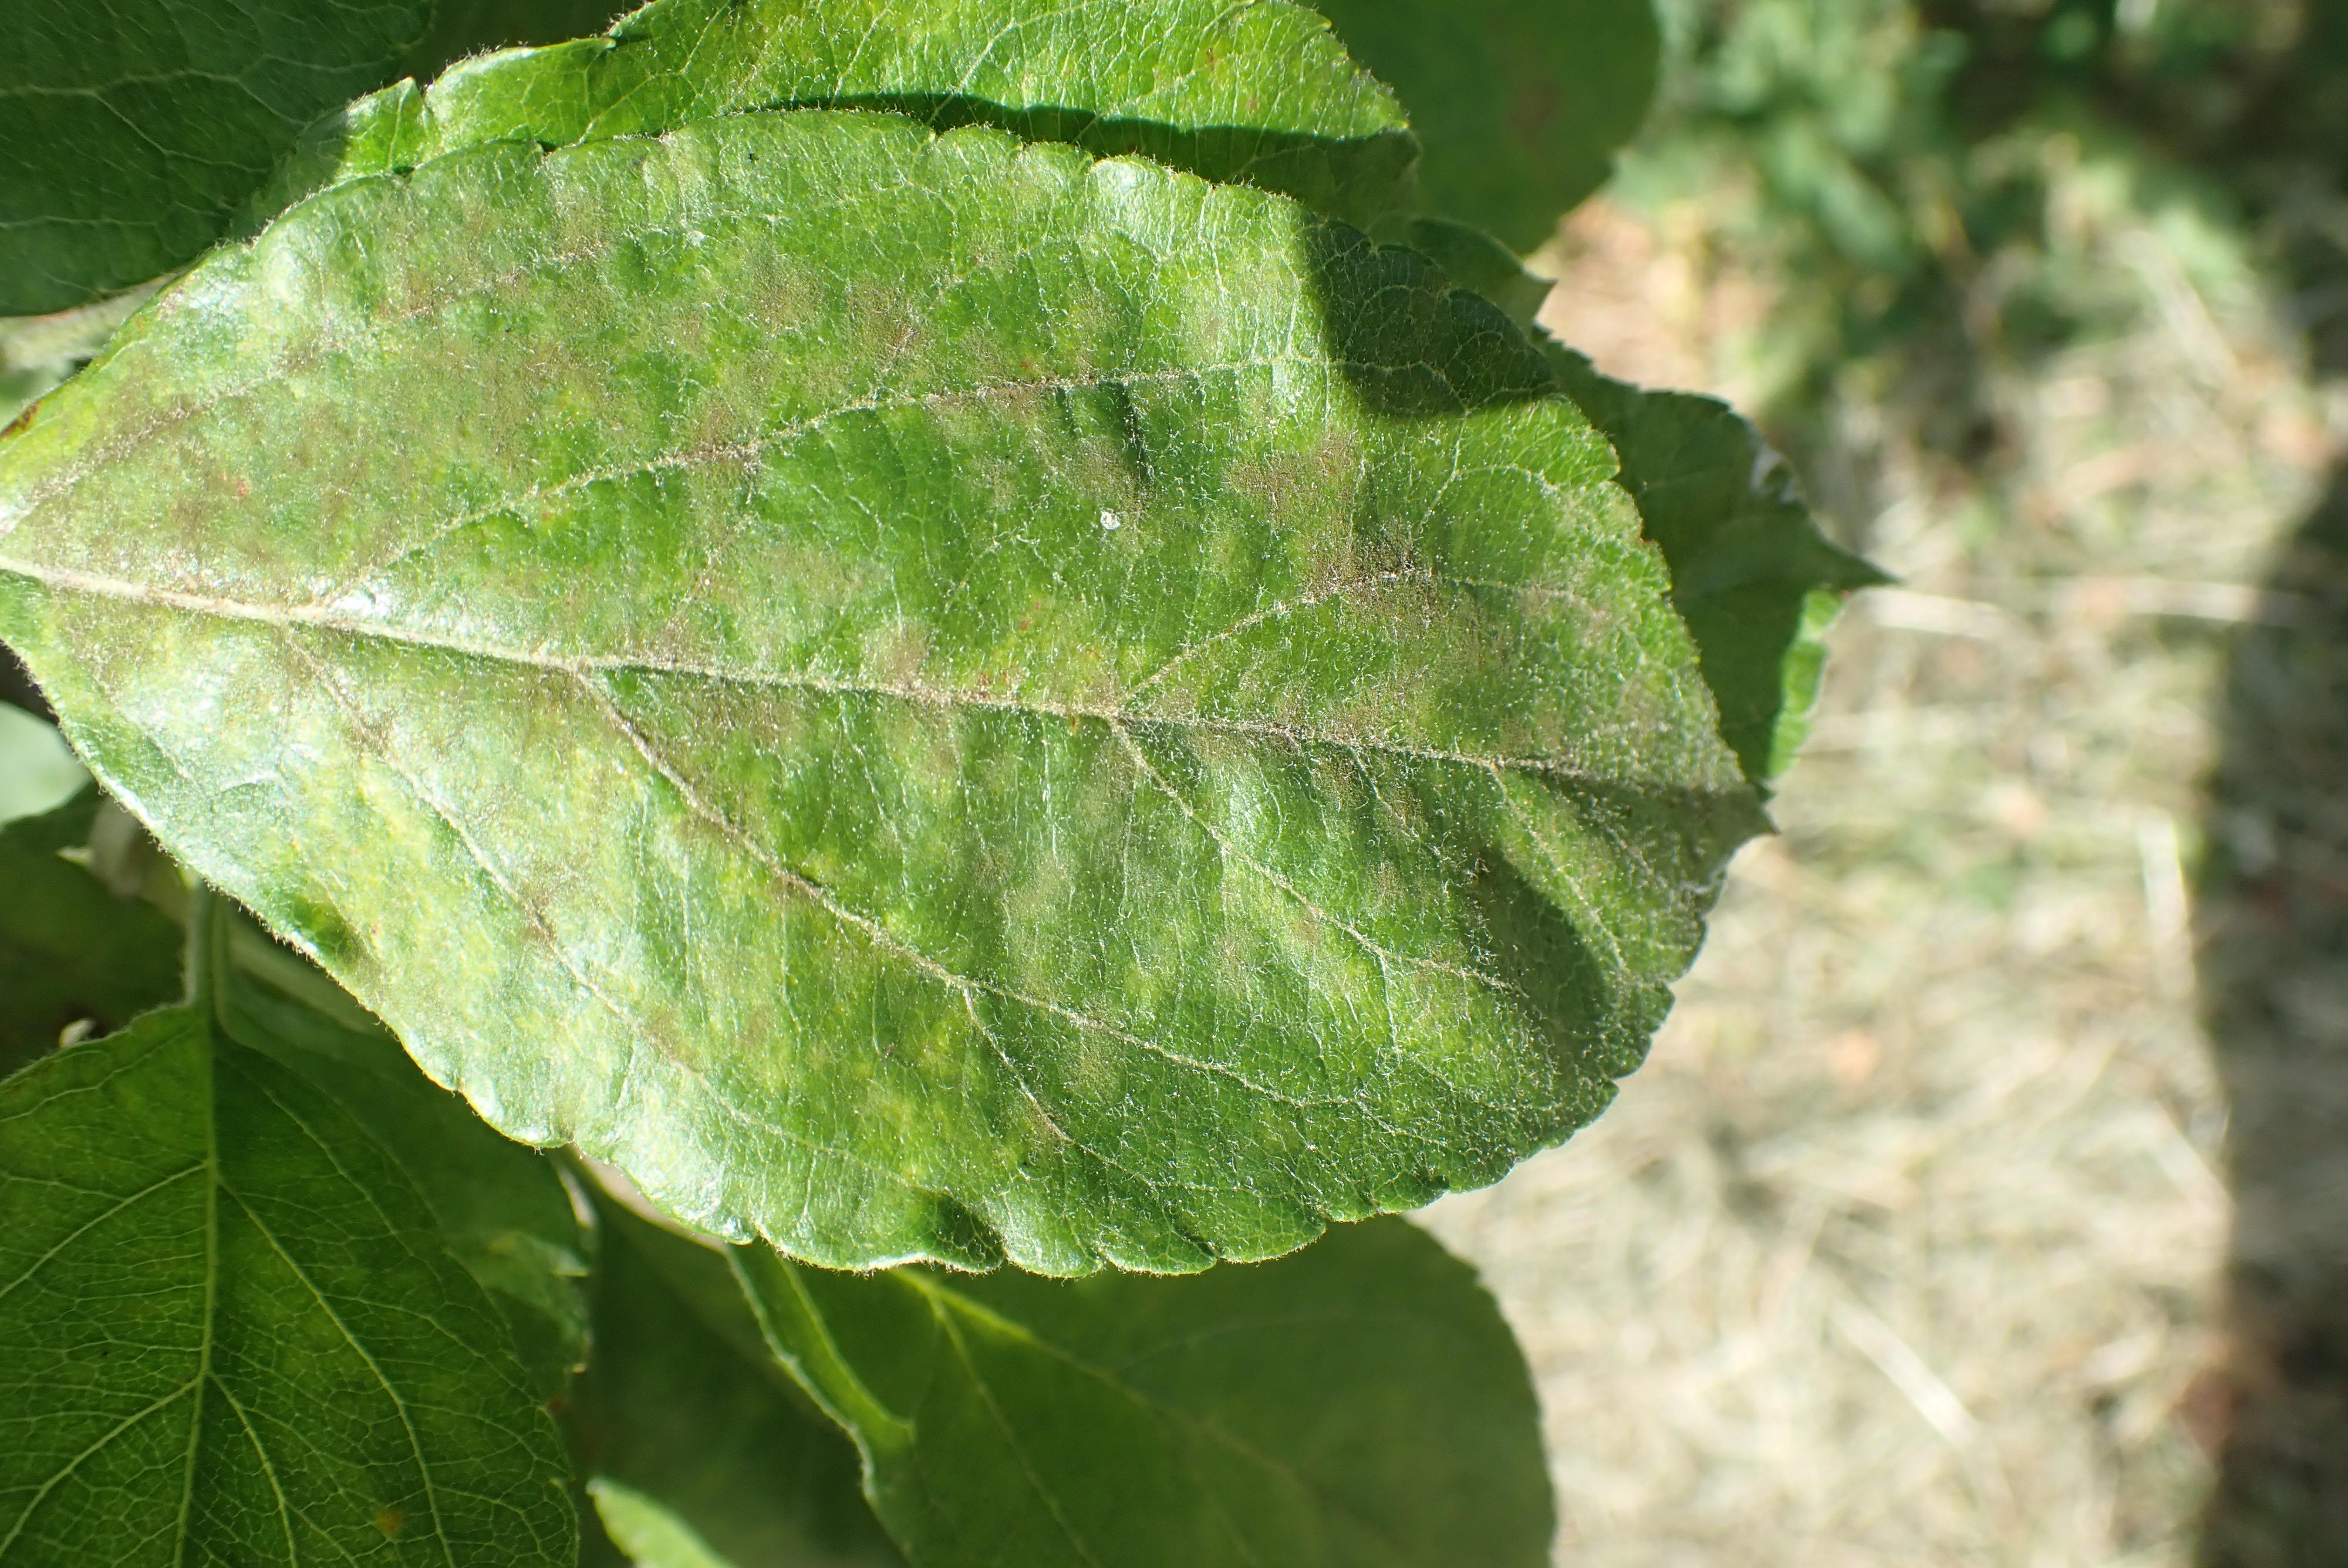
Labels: scab